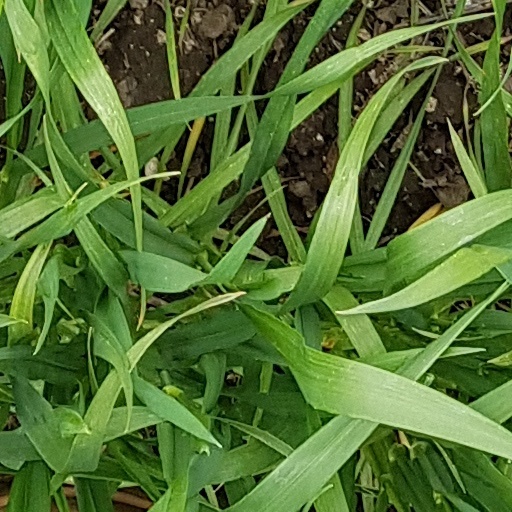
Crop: wheat